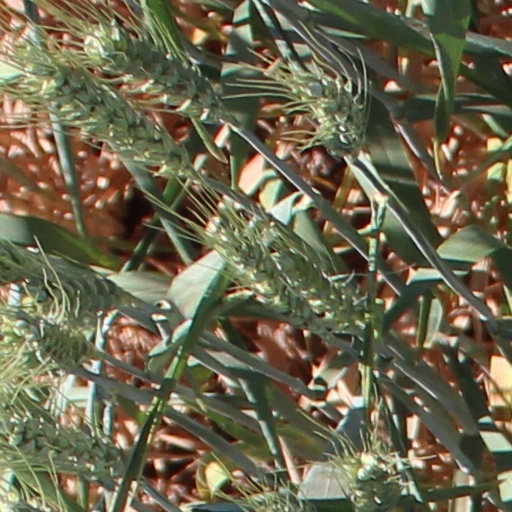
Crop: wheat